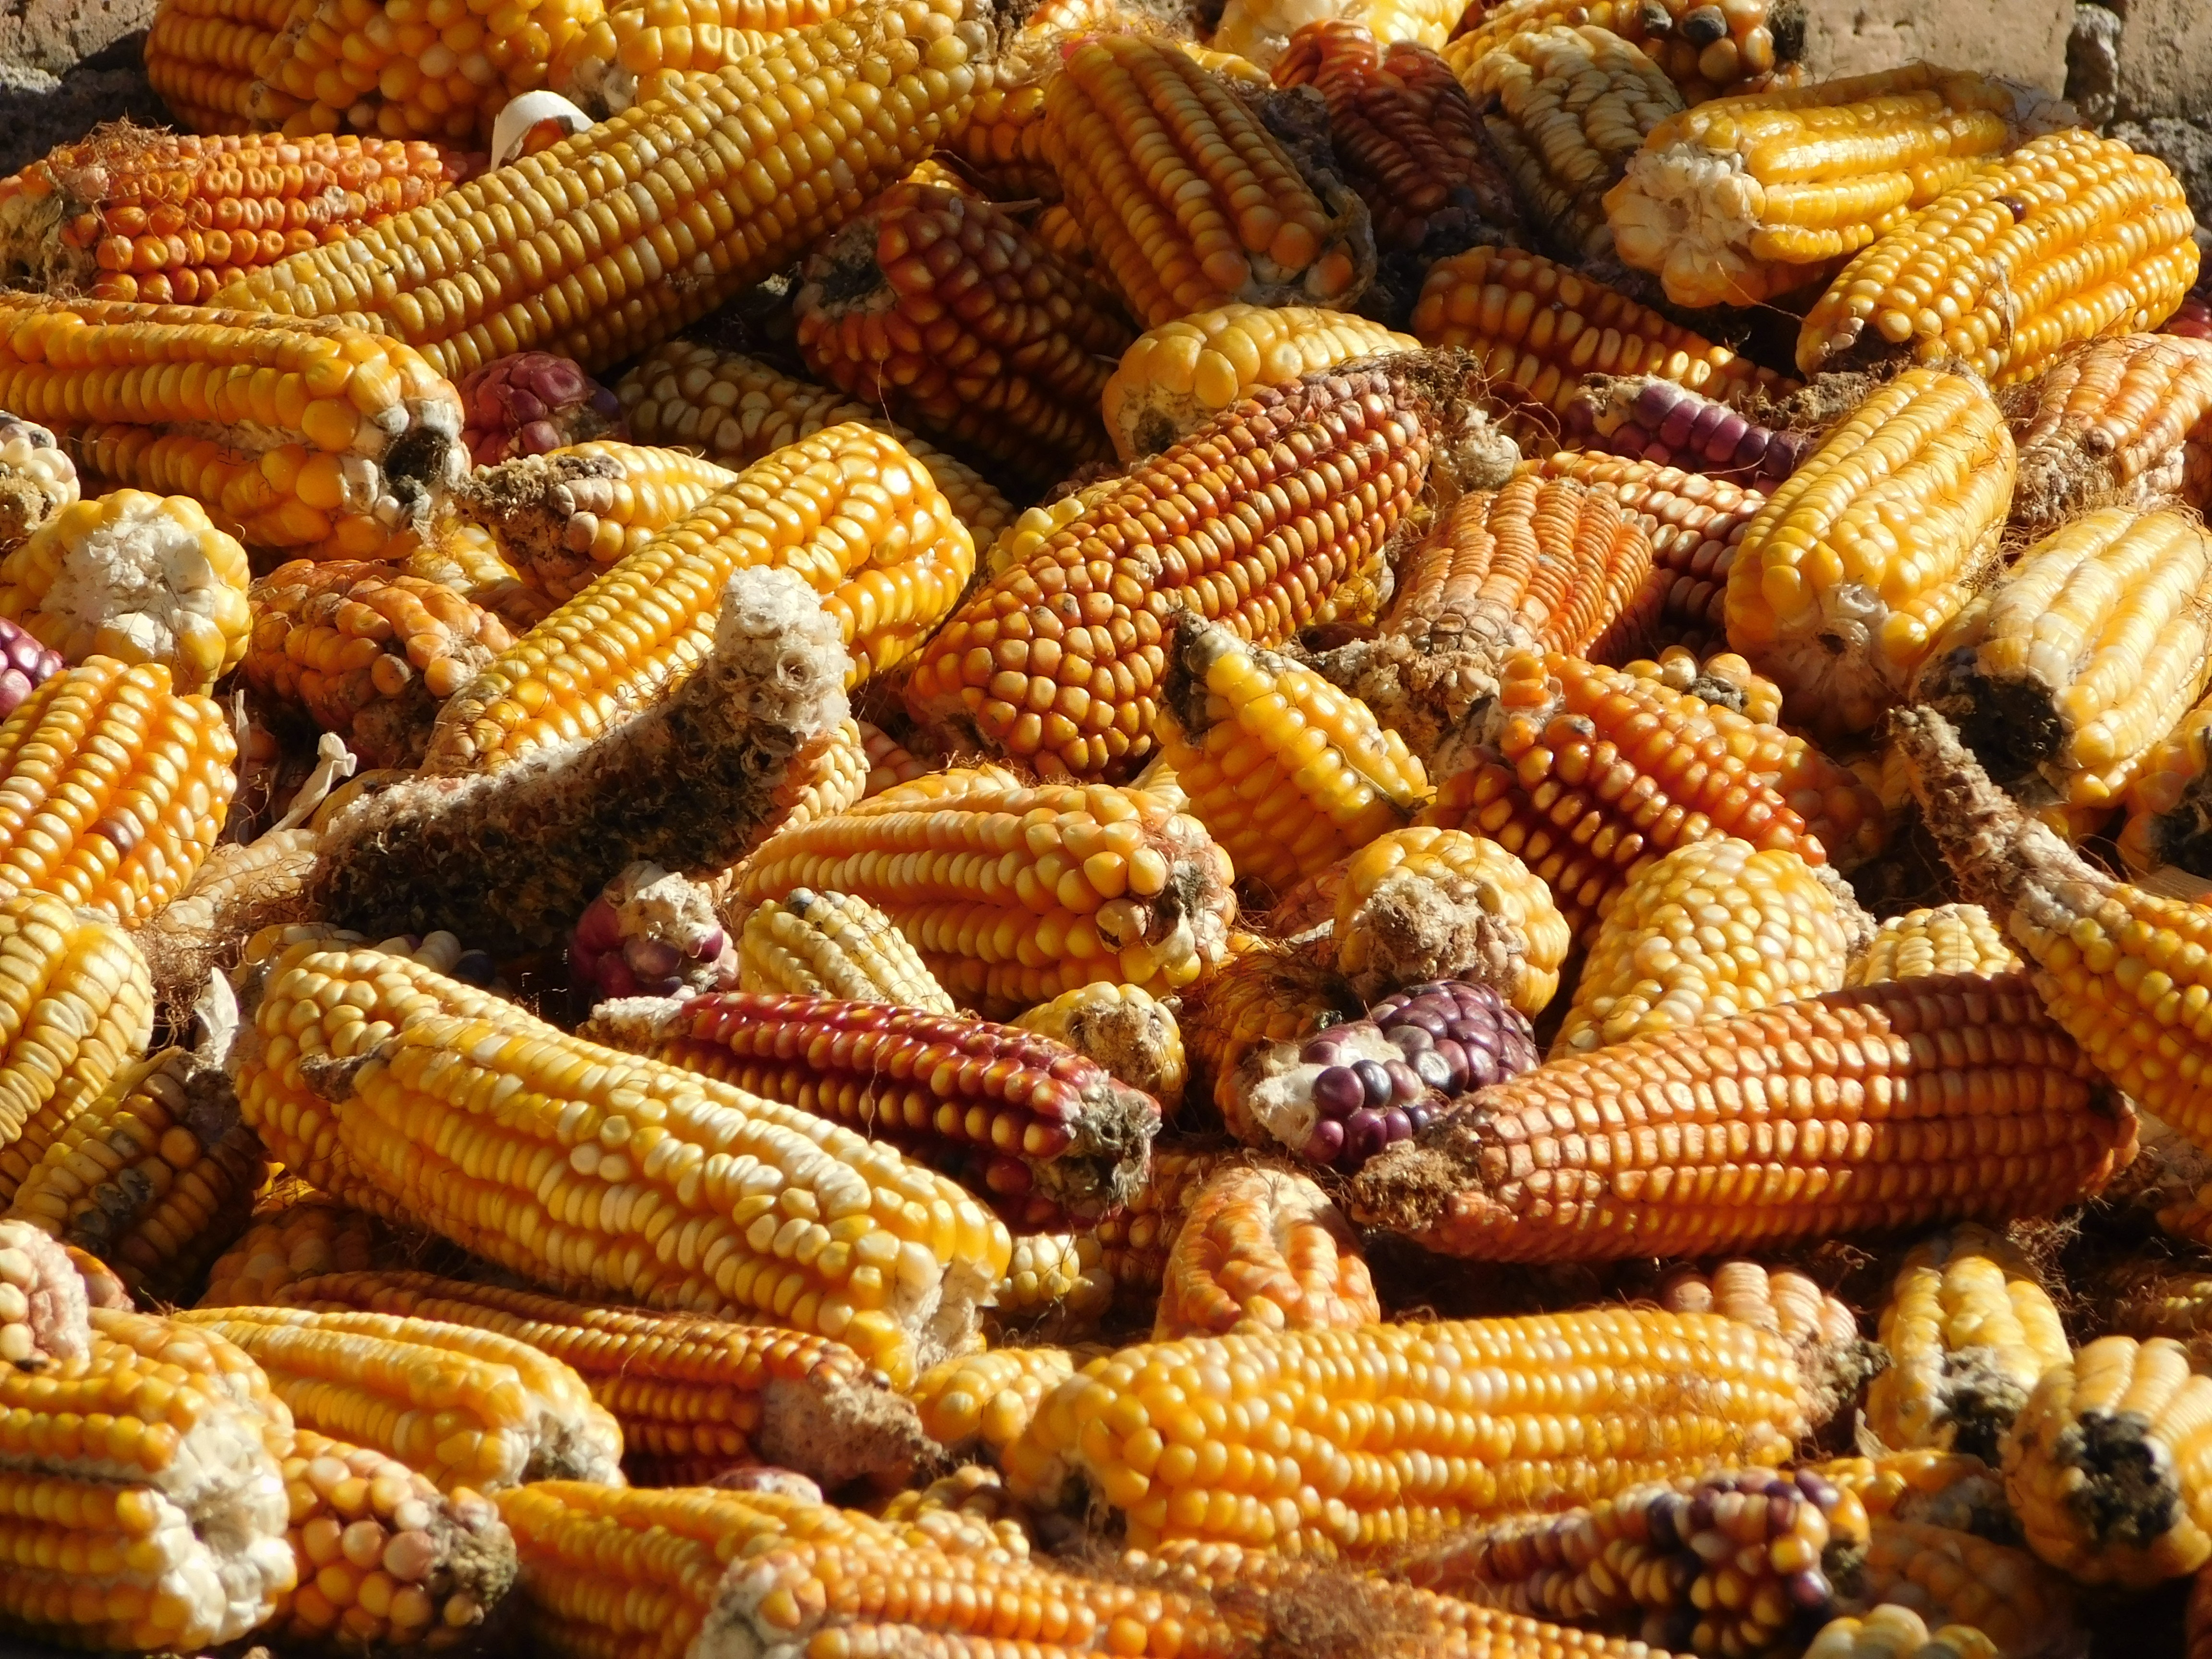
texture, rustic, dish, food, produce, corn, kitchen, invertebrate, cereal, seeds, nutrition, mexico, tortilla, gastronomy, maize, mexican, corn on the cob, typical, zacatecas, grass family, snack food, seafood boil